Roman Catholic Diocese of San Bartolomé de Chillán

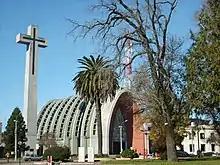
Cathedral of St. Bartholomew

The Roman Catholic Diocese of San Bartolomé de Chillán is a diocese located in the city of Chillán in the ecclesiastical province of Concepción in Chile. (The diocese name was changed on 1 November 2017.)